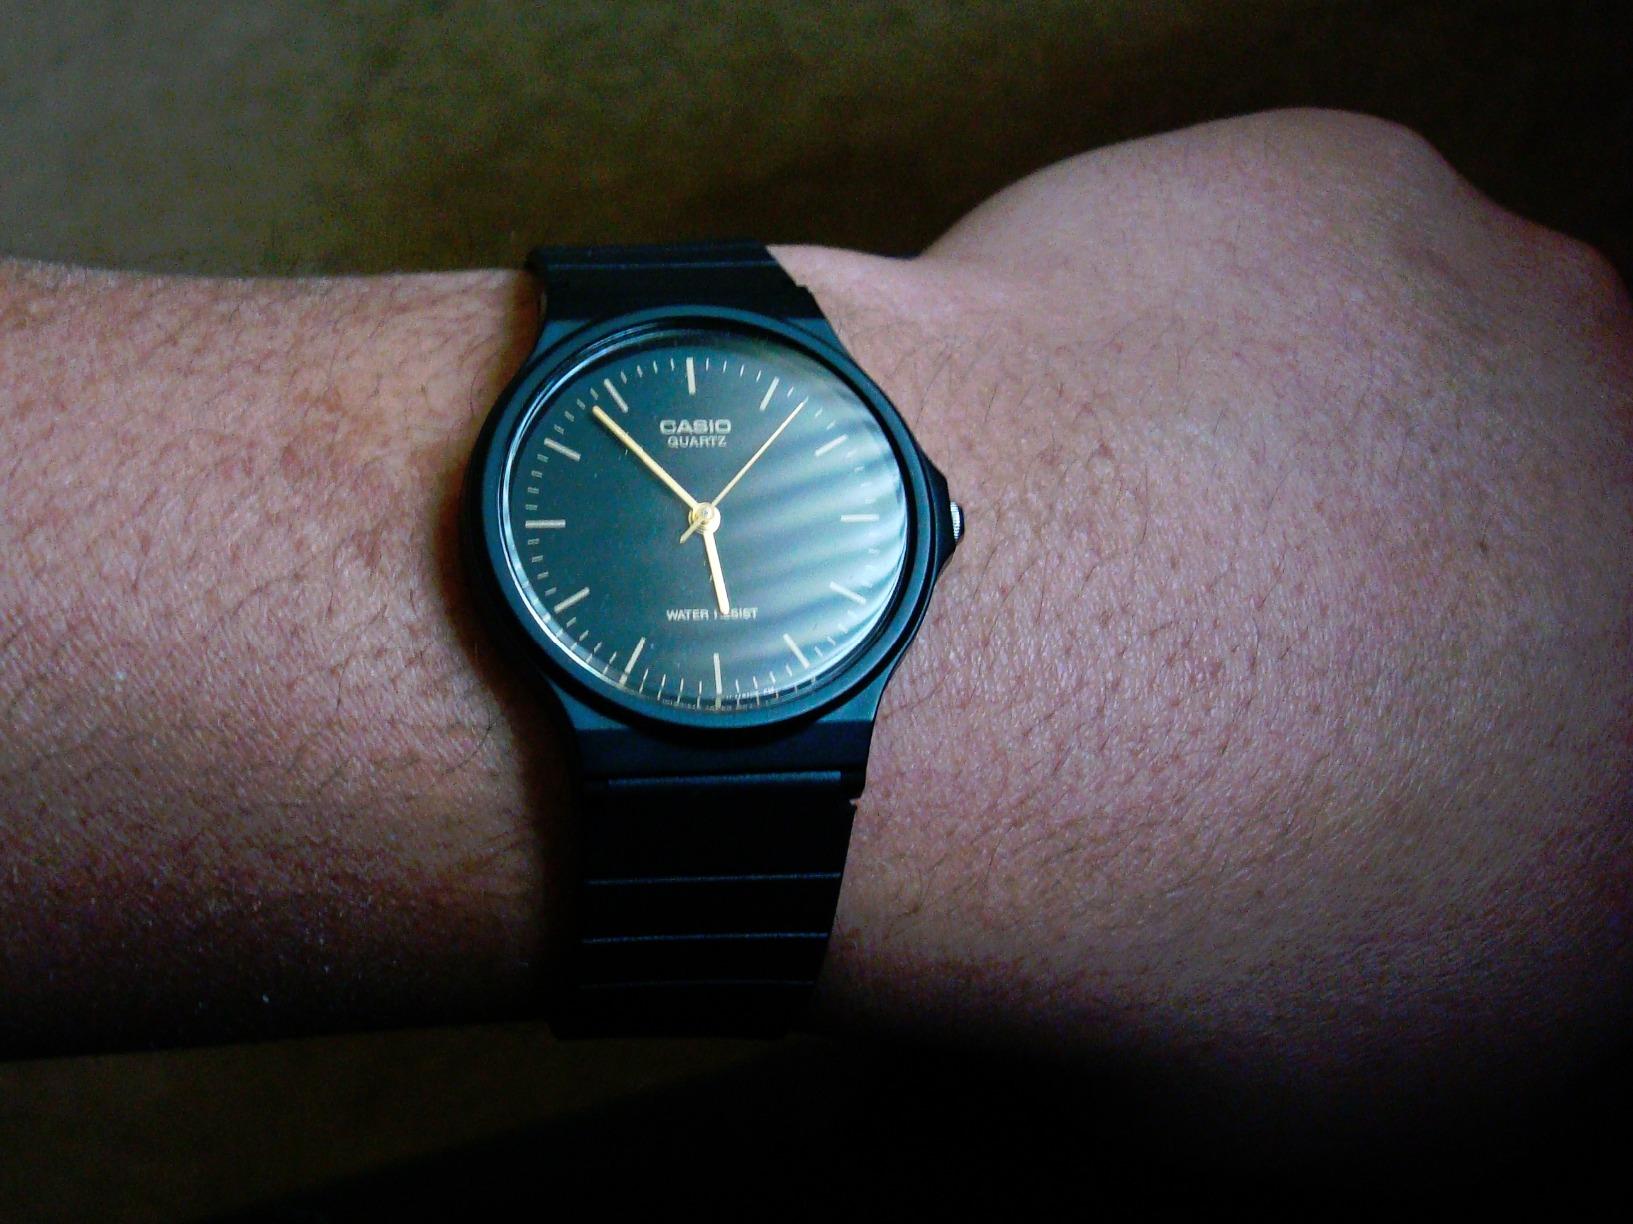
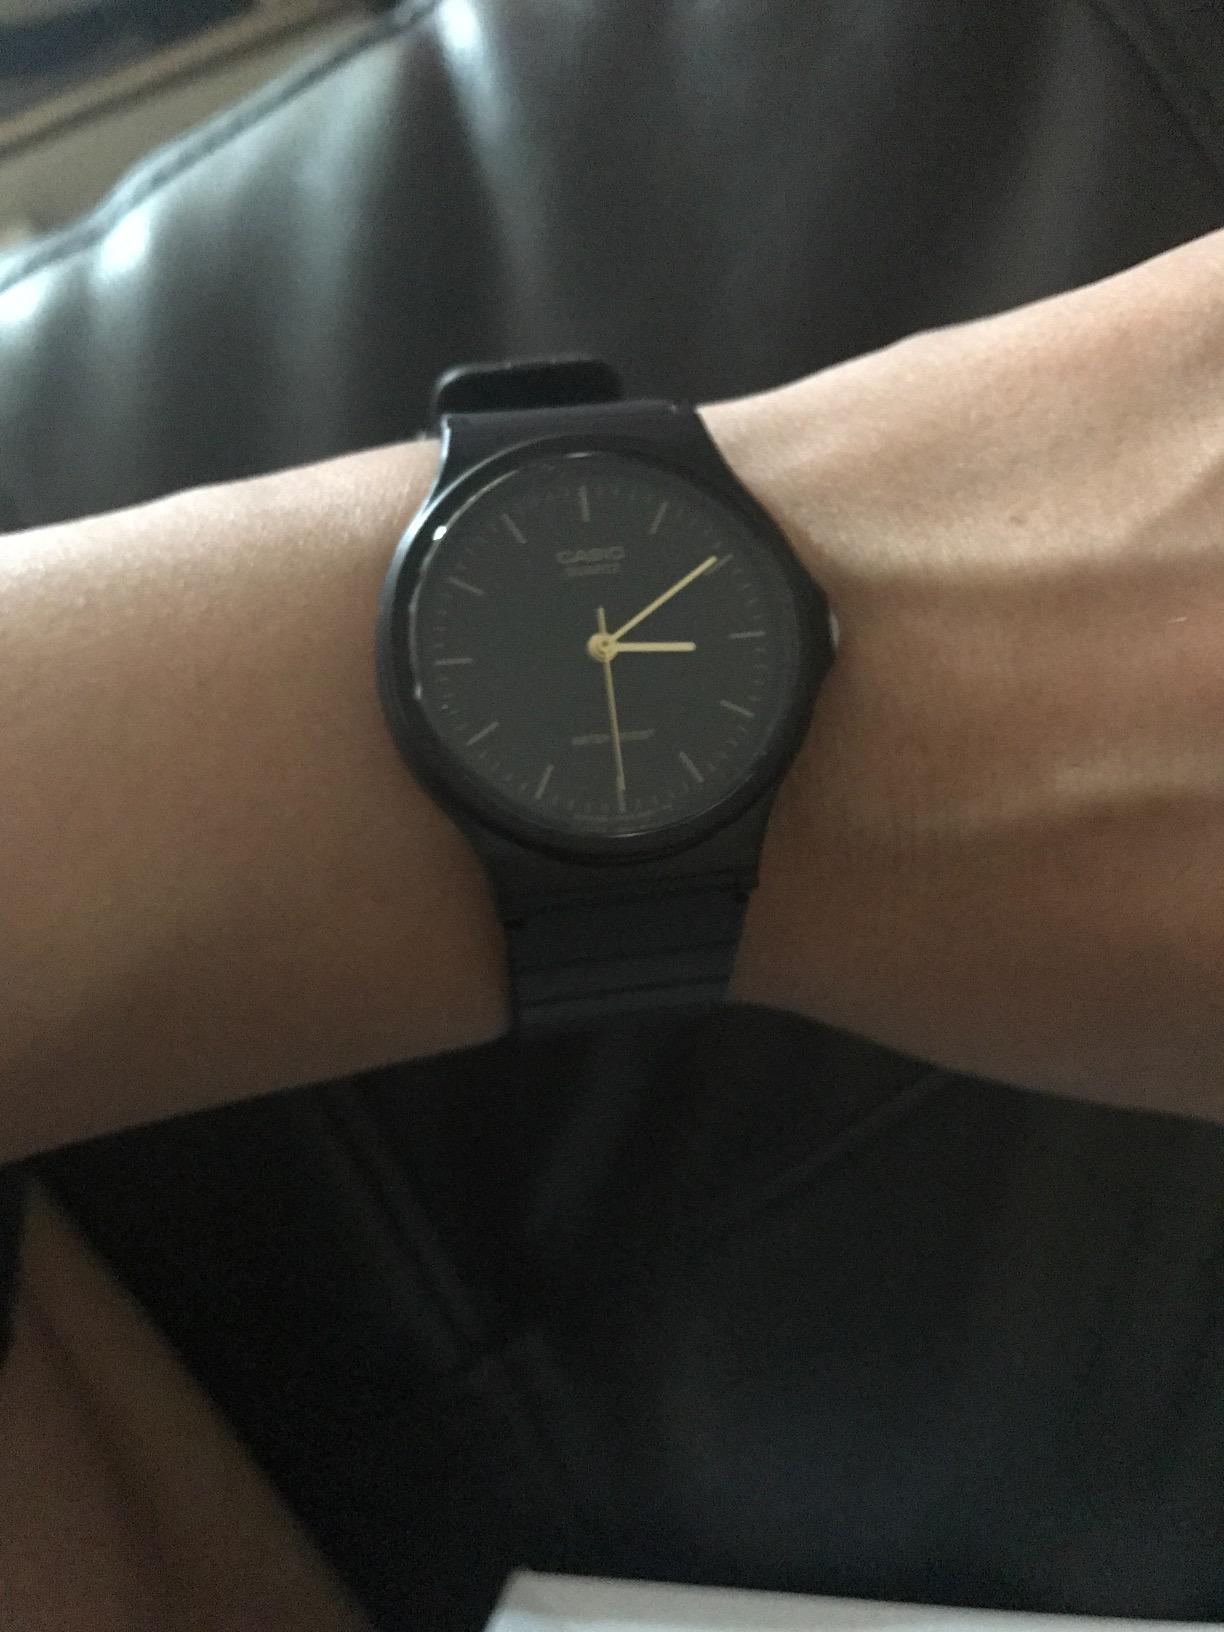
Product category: accessories_watch
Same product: yes